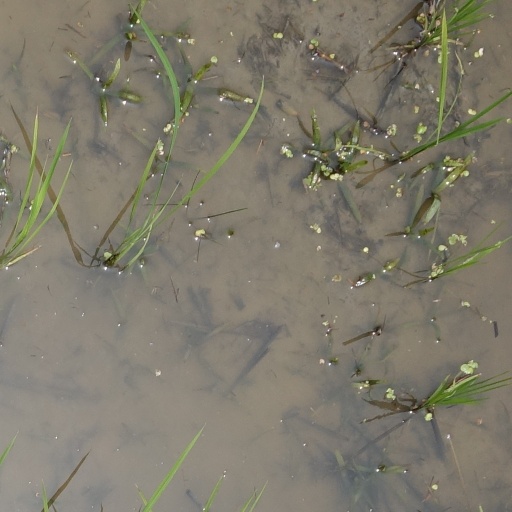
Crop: rice